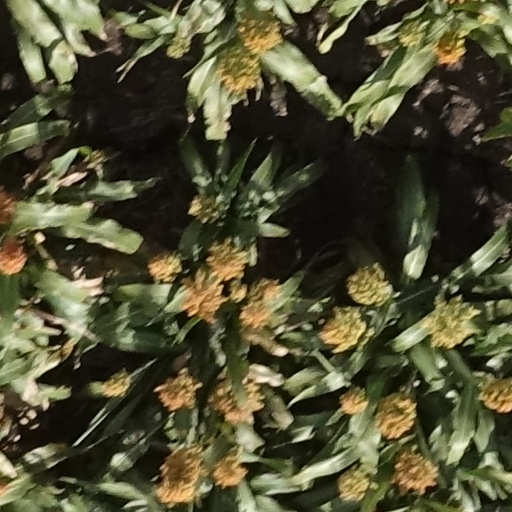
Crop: sorghum